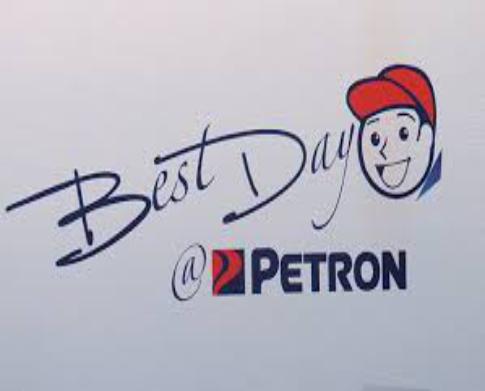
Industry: Transportation